39 Tauri

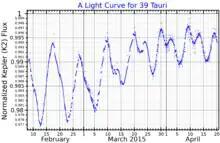
A light curve for 39 Tauri, plotted from "Kepler" (K2) data

39 Tauri has been resolved into a pair of stars using speckle interferometry. However, many observations have failed to resolve the secondary star.